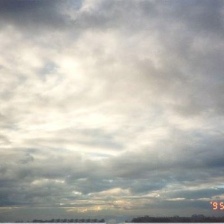
Cloud type: Stratocumulus